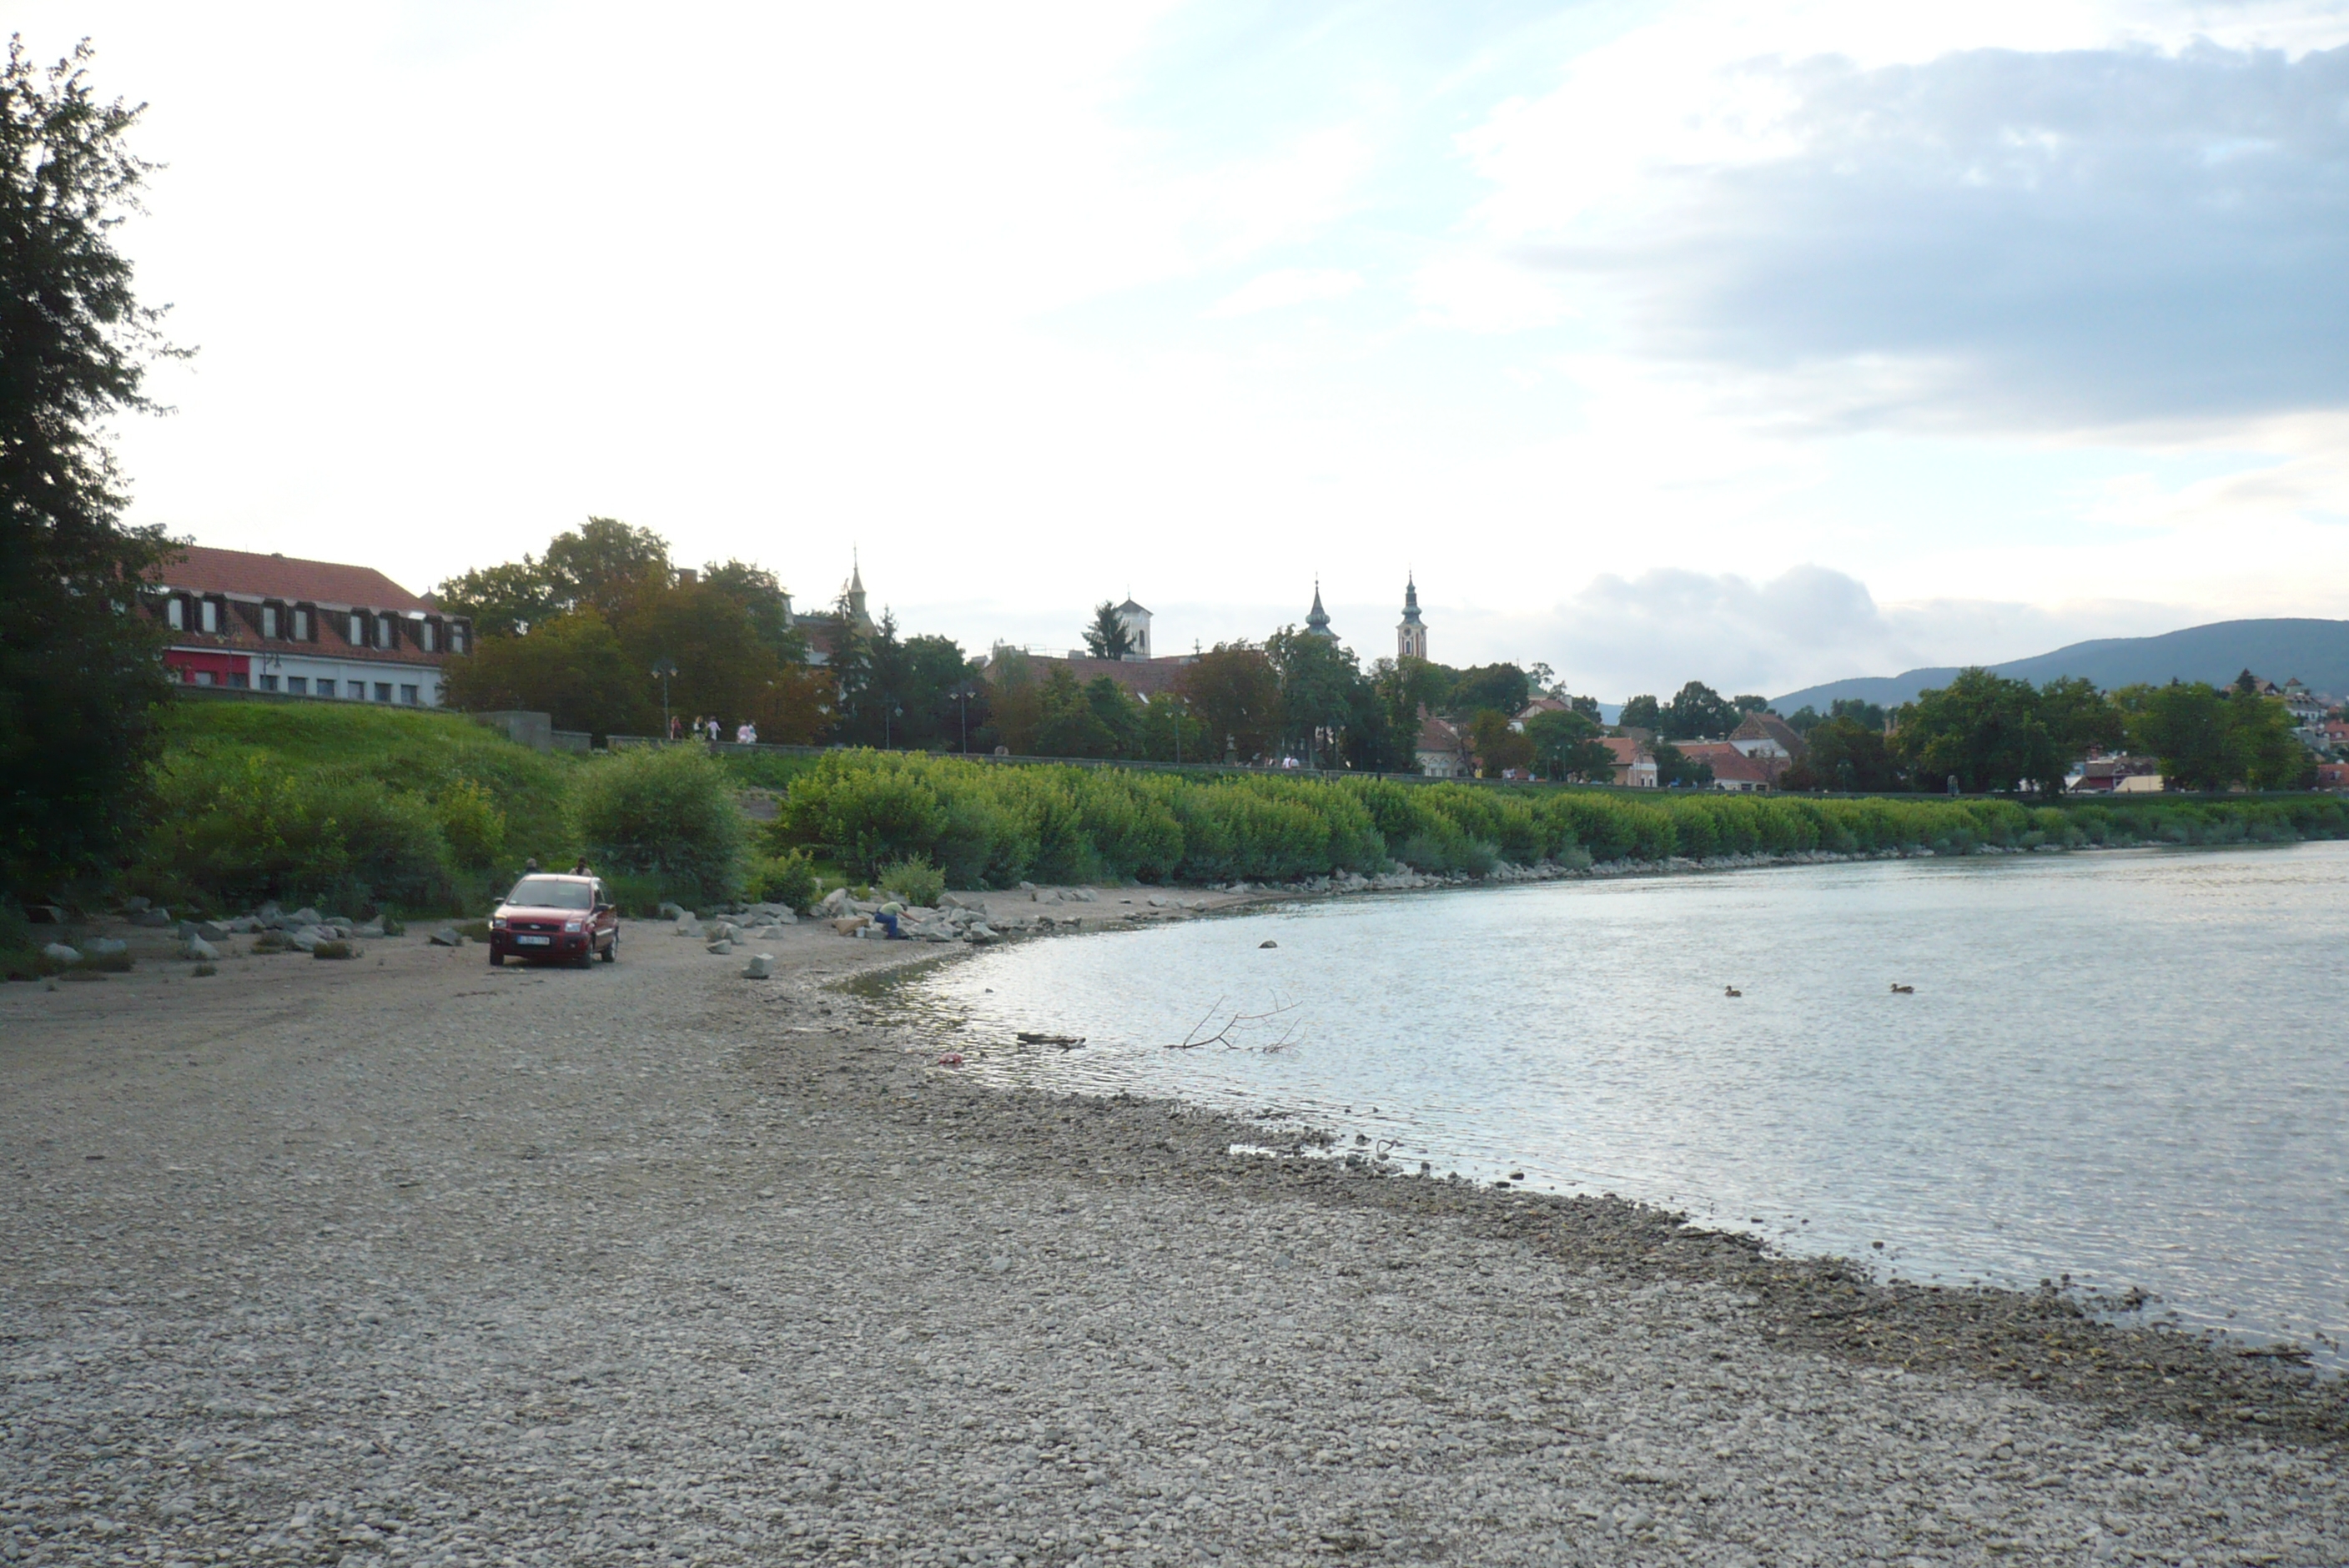
churches, houses, trees, shore, water, river, car, silence, gravel, tranquility, cloud, coastal and oceanic landforms, bank, coast, geological phenomenon, beach, sand, floodplain, bay, Raised beach, wind wave